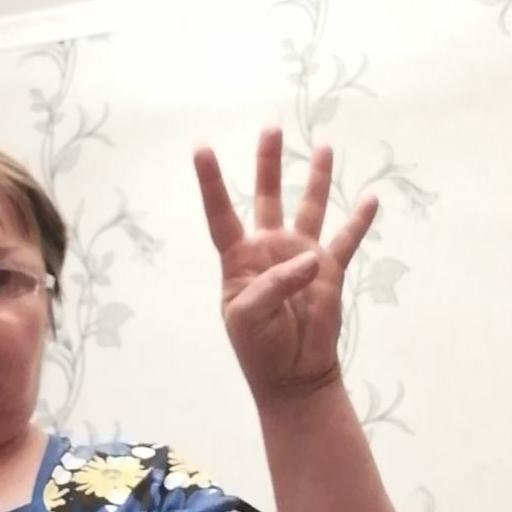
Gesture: four